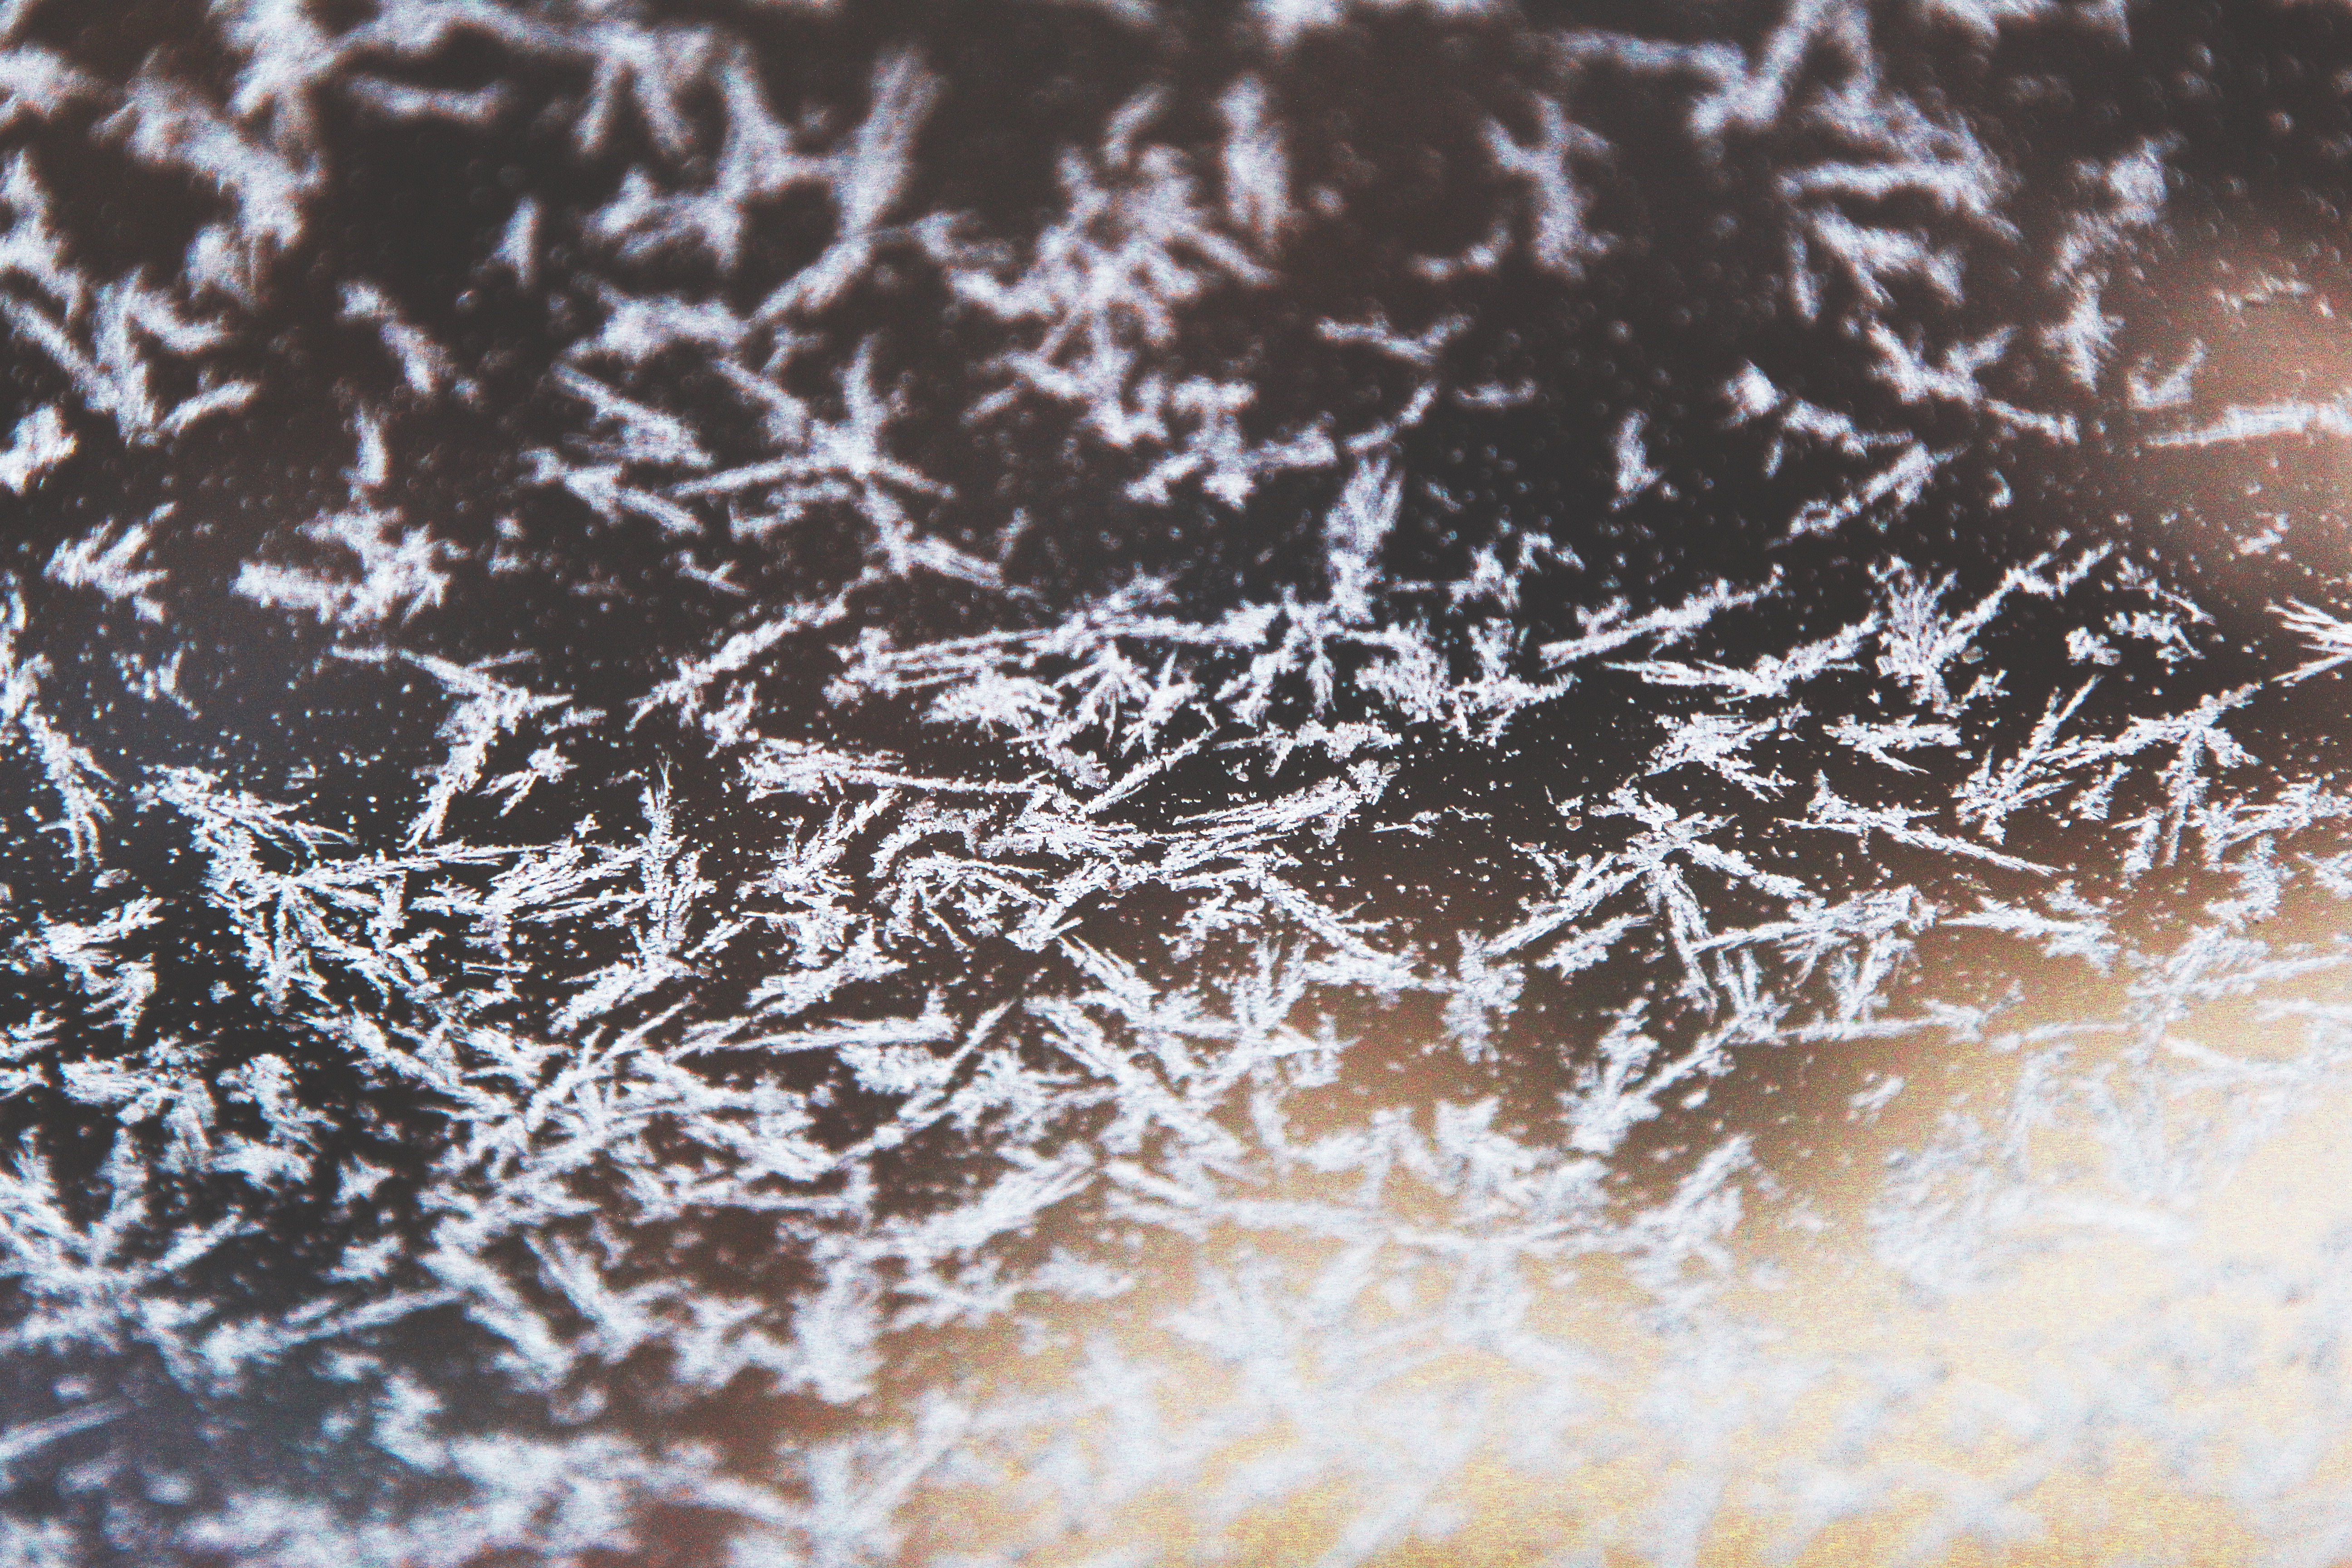
sand, snow, winter, texture, leaf, frost, ice, soil, material, close up, freezing, macro photography, grass family